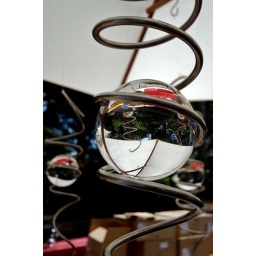
glass balls wrapped in steel